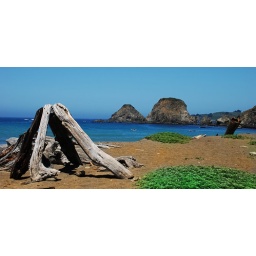
Piecefull beach by the Mendocino coast